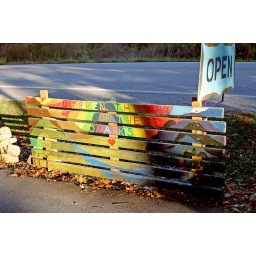
Very colorful sign in front of business.